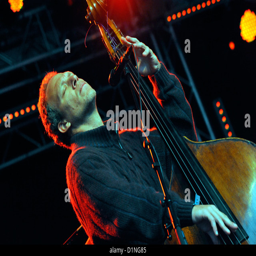
jazz fusion artist performing on stage at festival